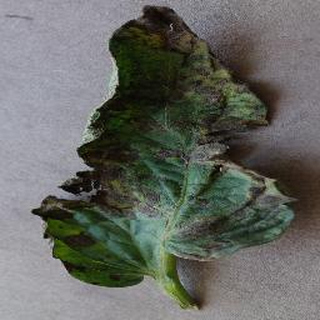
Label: tomato_early_blight